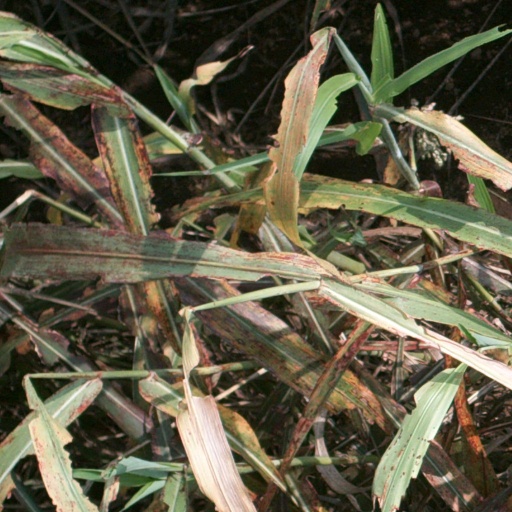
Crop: sorghum